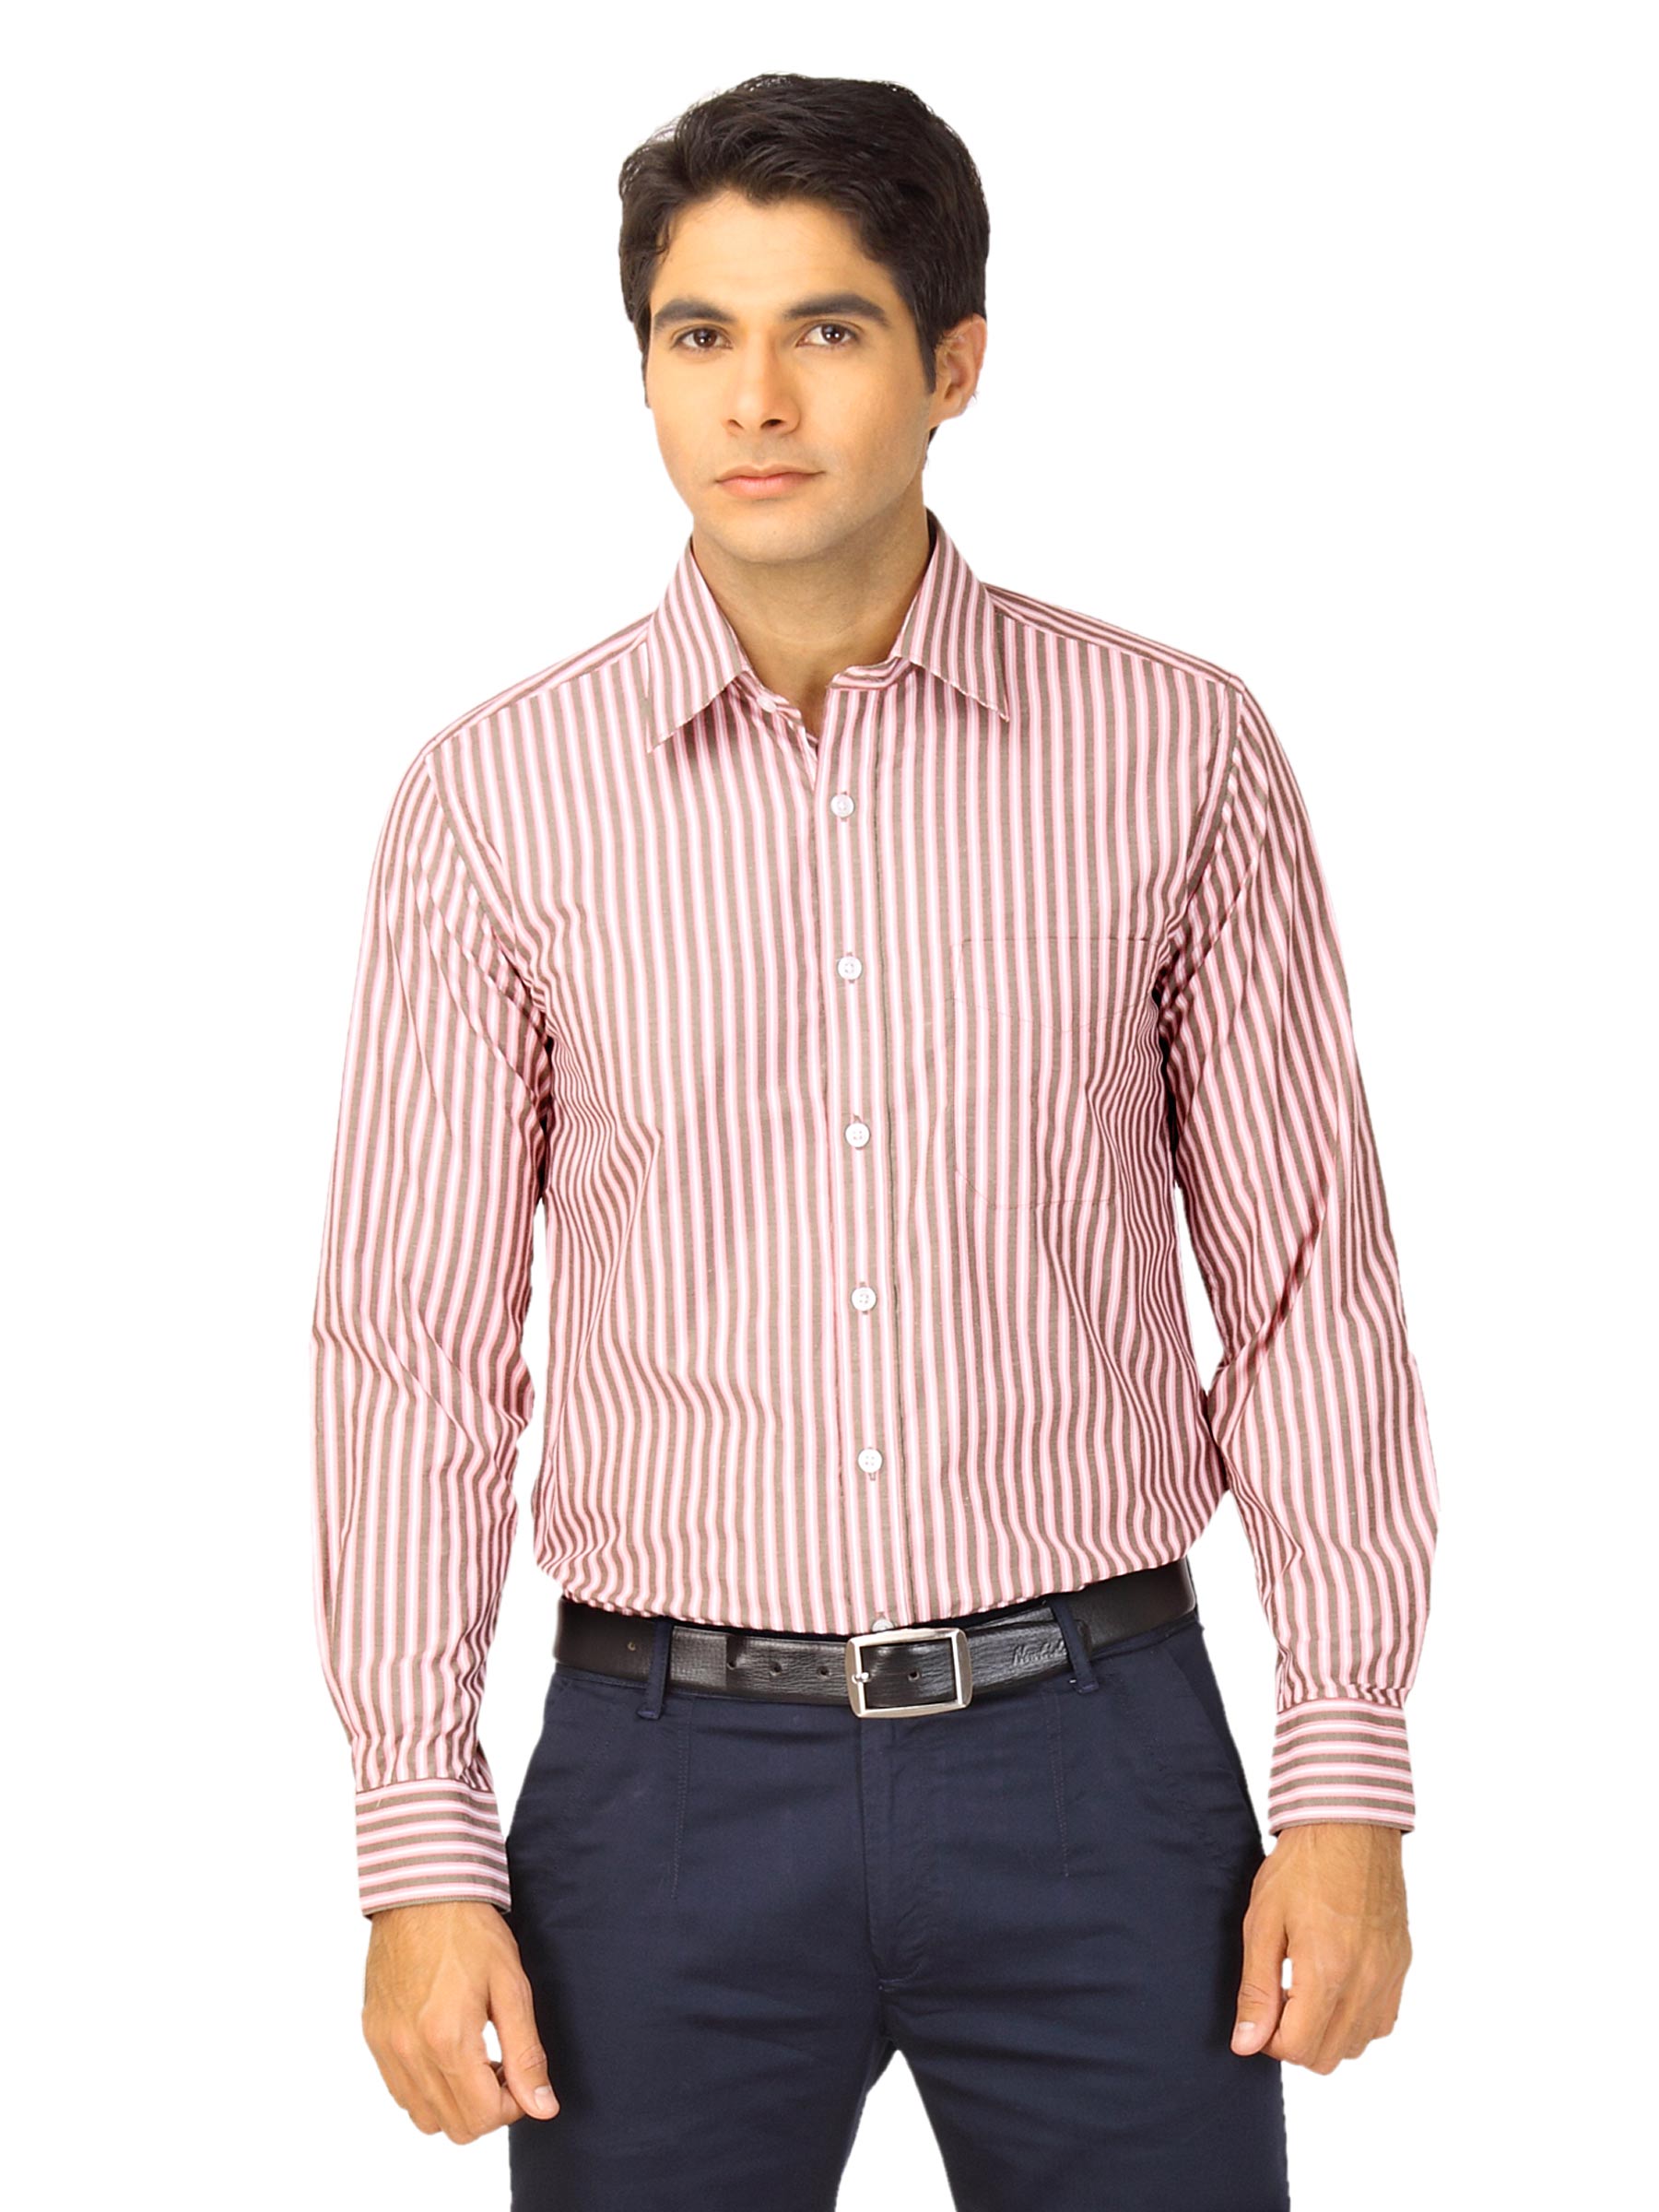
Mark Taylor Men Green & Pink Striped Shirt
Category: Apparel / Topwear / Shirts
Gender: Men
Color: Green
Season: Fall 2011
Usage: Formal